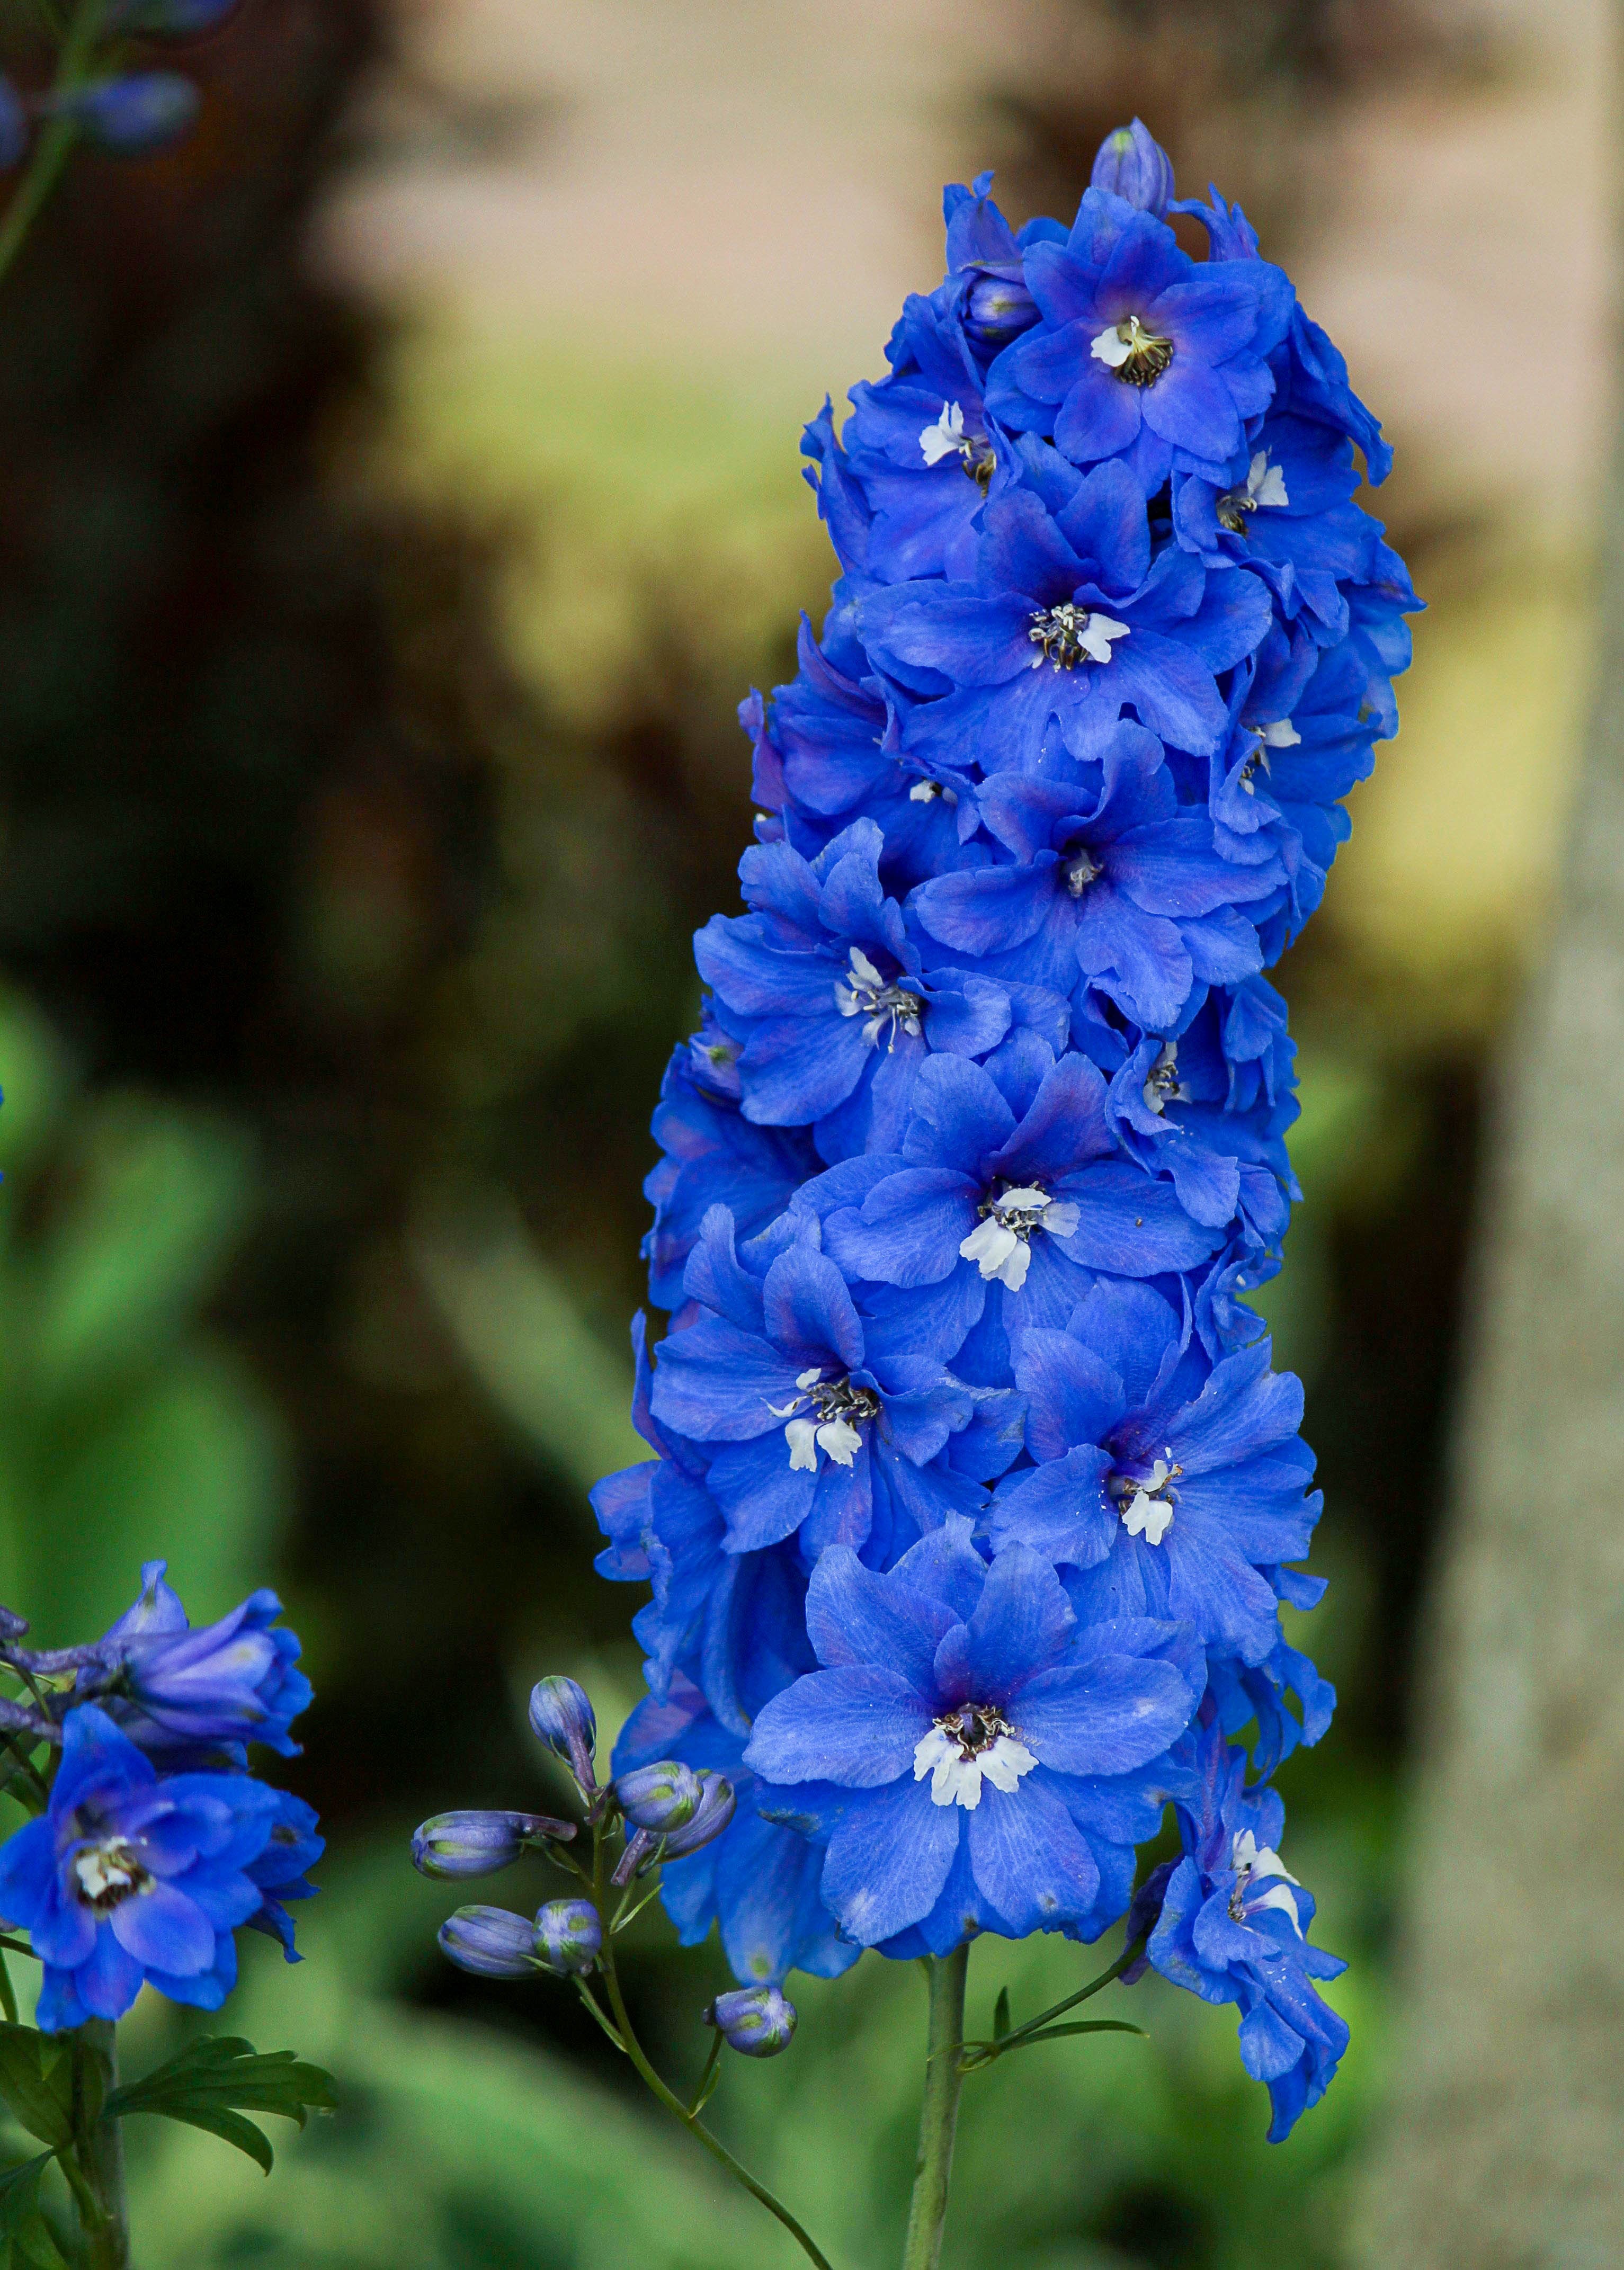
landscape, blossom, growth, plant, meadow, stem, leaf, flower, purple, summer, floral, environment, foliage, decoration, rural, spring, lush, natural, fresh, botany, blooming, blue, environmental, agriculture, flora, season, botanical, life, ornament, eco, ecology, wildflower, flowers, earth, ornate, gardening, petals, seasonal, bud, pure, elegance, ecosystem, organic, cultivated, ecological, flowering plant, delphinium, larkspur, land plant, flower spike